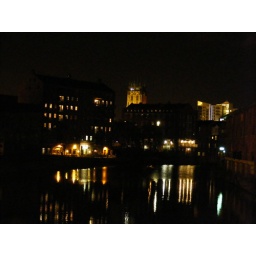
leeds at night from a bridge over the river aire